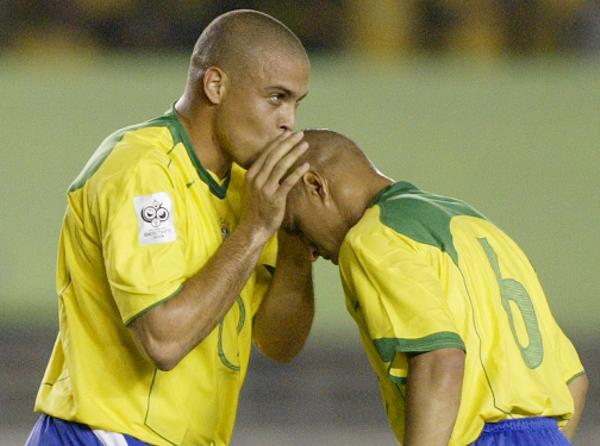
回答: 選手の空気が抜けてきたので補充する